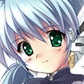
Portrait style: Anime Portrait